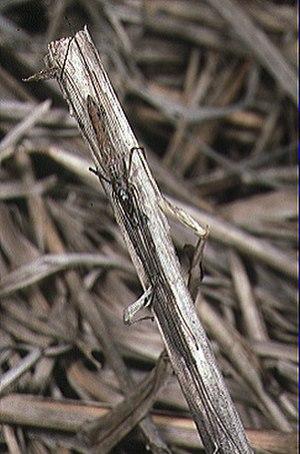
Tetragnatha est un genre d'araignées aranéomorphes de la famille des Tetragnathidae.